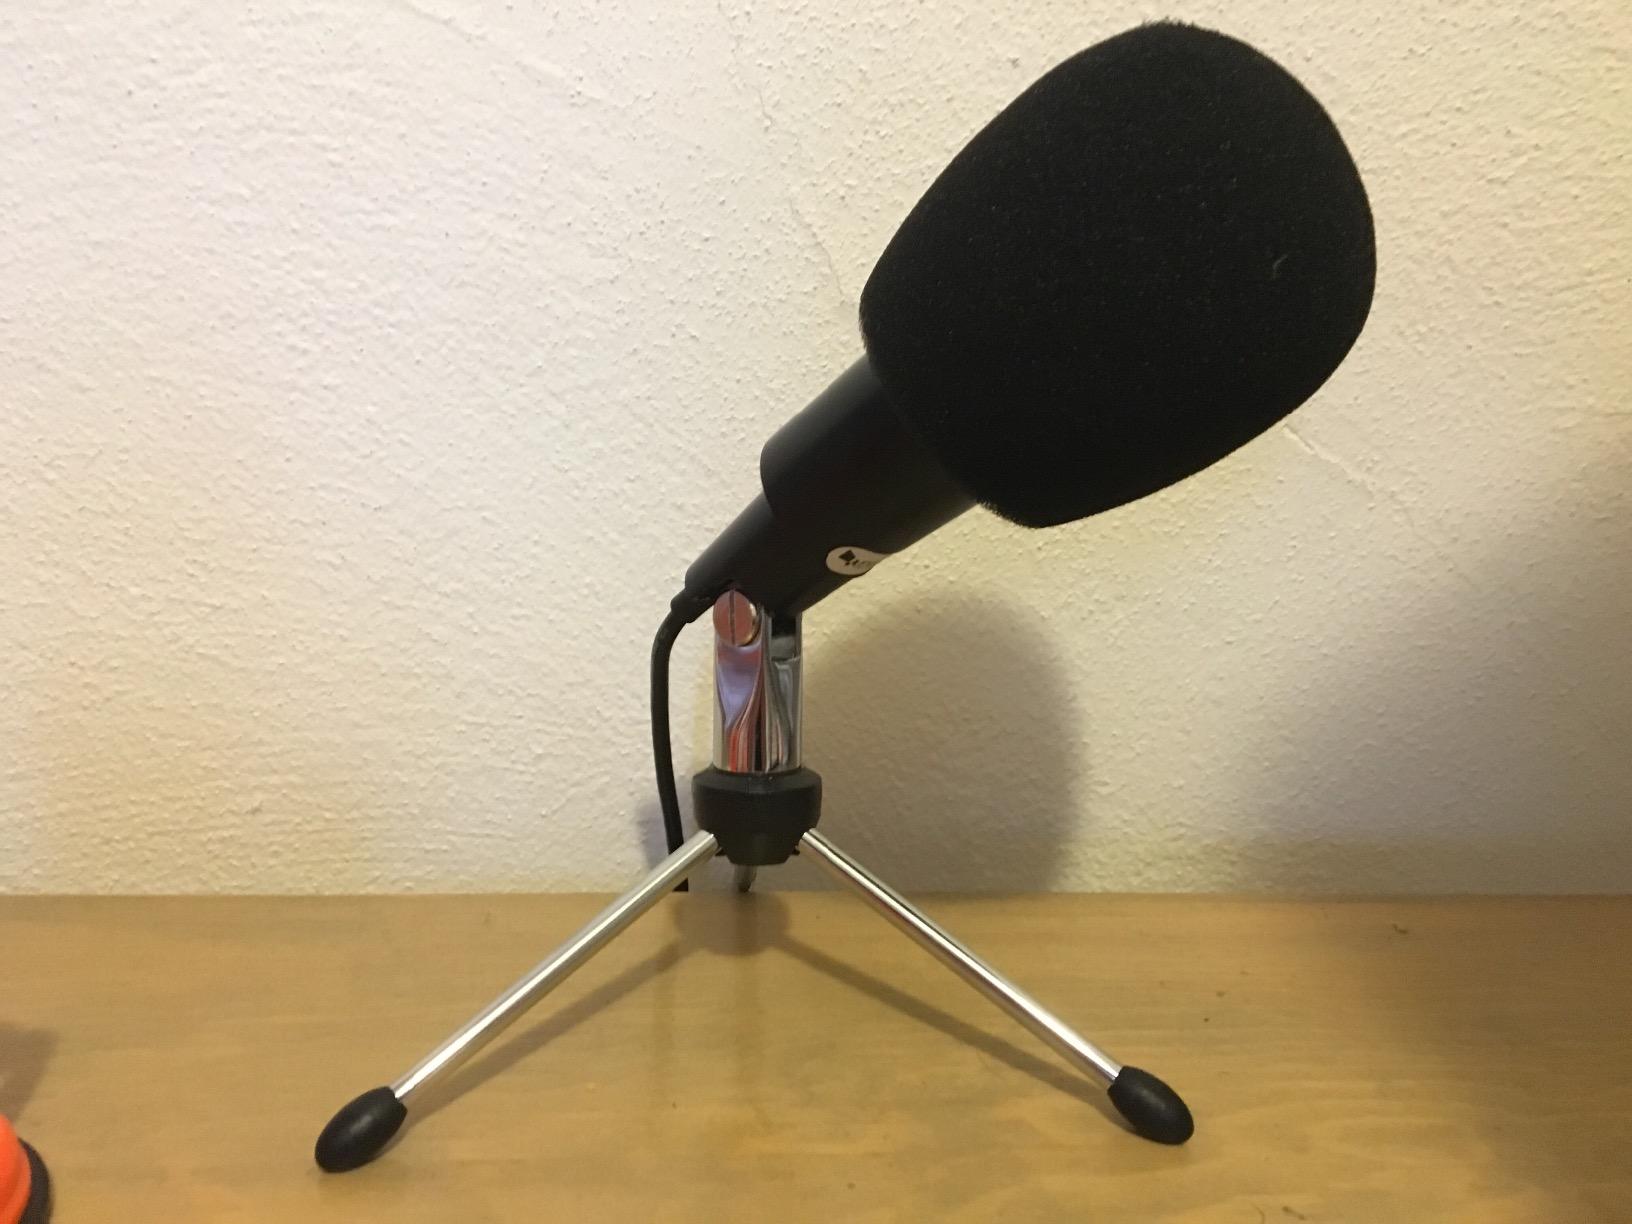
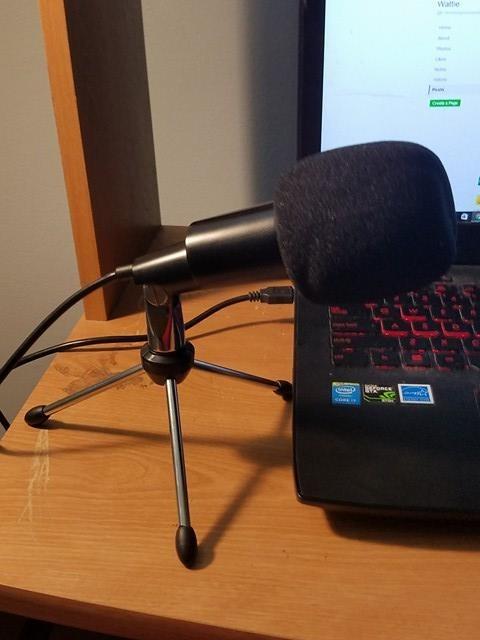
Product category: microphone
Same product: yes